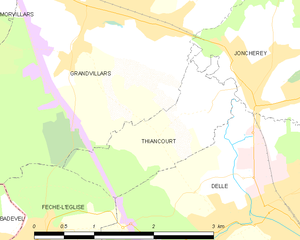
Carte des communes françaises Thiancourt